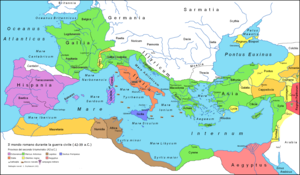
Adaptée de File:Roman-Empire-39BC-sm.png. Version provisoire.
Marcus Æmilius Lepidus, dit Lépide, né vers 89 av. J.-C. et mort en 13/12 av. J.-C., est un célèbre général et homme politique romain du Iᵉʳ siècle av. J.-C.
Marc Antoine, en latin Marcus Antonius, est un homme politique et militaire romain, né le 14 janvier 83 av. J.-C. et mort le 1ᵉʳ août 30 av. J.-C.
Le pacte de Brindisi est conclu entre Octavien et Marc Antoine en septembre 40 av. J.-C. : Antoine est reconnu comme maître de l'Orient et Octavien de l'Occident, tandis que Lépide reste maître de l'Afrique.